Webster Municipal Buildings Historic District

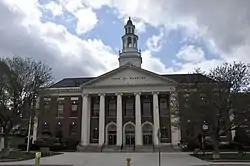
Town Hall

The Webster Municipal Buildings Historic District encompasses a collection of Colonial Revival municipal buildings in the center of Webster, Massachusetts, along with a collection of military memorials on the grounds of the town hall. The historic district was listed on the National Register of Historic Places in 2012.